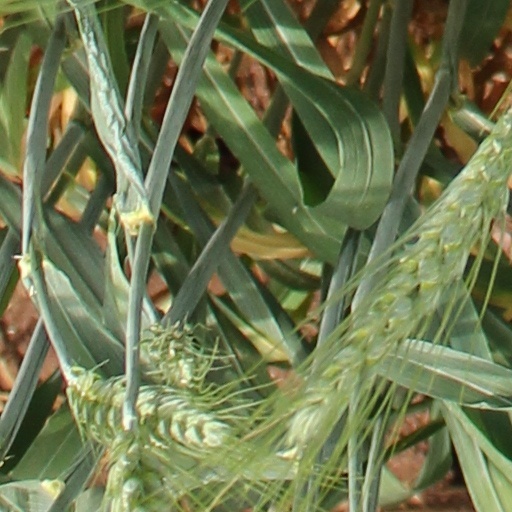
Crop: wheat